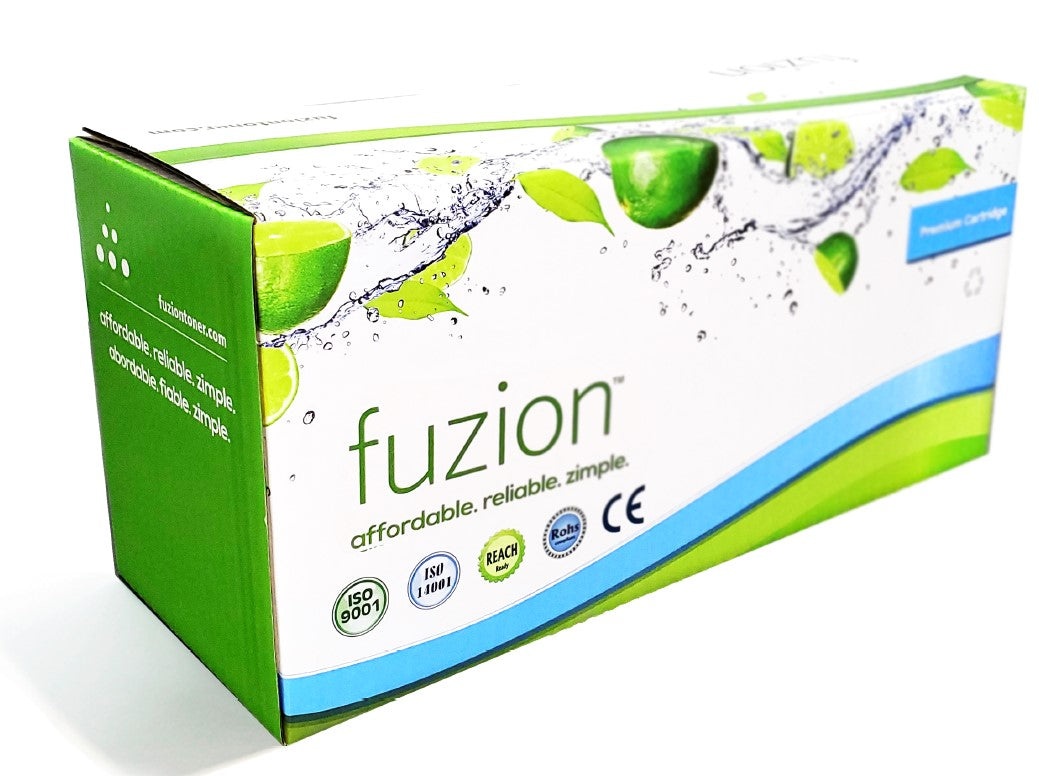
Canon GPR-57 Compatible Drum Unit
imageRUNNER ADVANCE 4525i, imageRUNNER ADVANCE 4525i II, imageRUNNER ADVANCE 4525i III, imageRUNNER ADVANCE 4535i, imageRUNNER ADVANCE 4535i II, imageRUNNER ADVANCE 4535i III, imageRUNNER ADVANCE 4545i, imageRUNNER ADVANCE 4545i II, imageRUNNER ADVANCE 4545i III, imageRUNNER ADVANCE 4551i, imageRUNNER ADVANCE 4551i II, imageRUNNER ADVANCE 4551i III, imageRUNNER ADVANCE DX 4725i, imageRUNNER ADVANCE DX 4735i, imageRUNNER ADVANCE DX 4745i, imageRUNNER ADVANCE DX 4751i
Brand: compatible canon
Category: Electronics > Print, Copy, Scan & Fax > Printer, Copier & Fax Machine Accessories > Printer Consumables > Printer Drums & Drum Kits